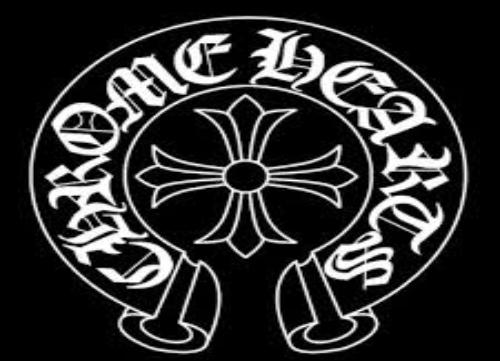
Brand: Chrome Hearts
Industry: Clothes